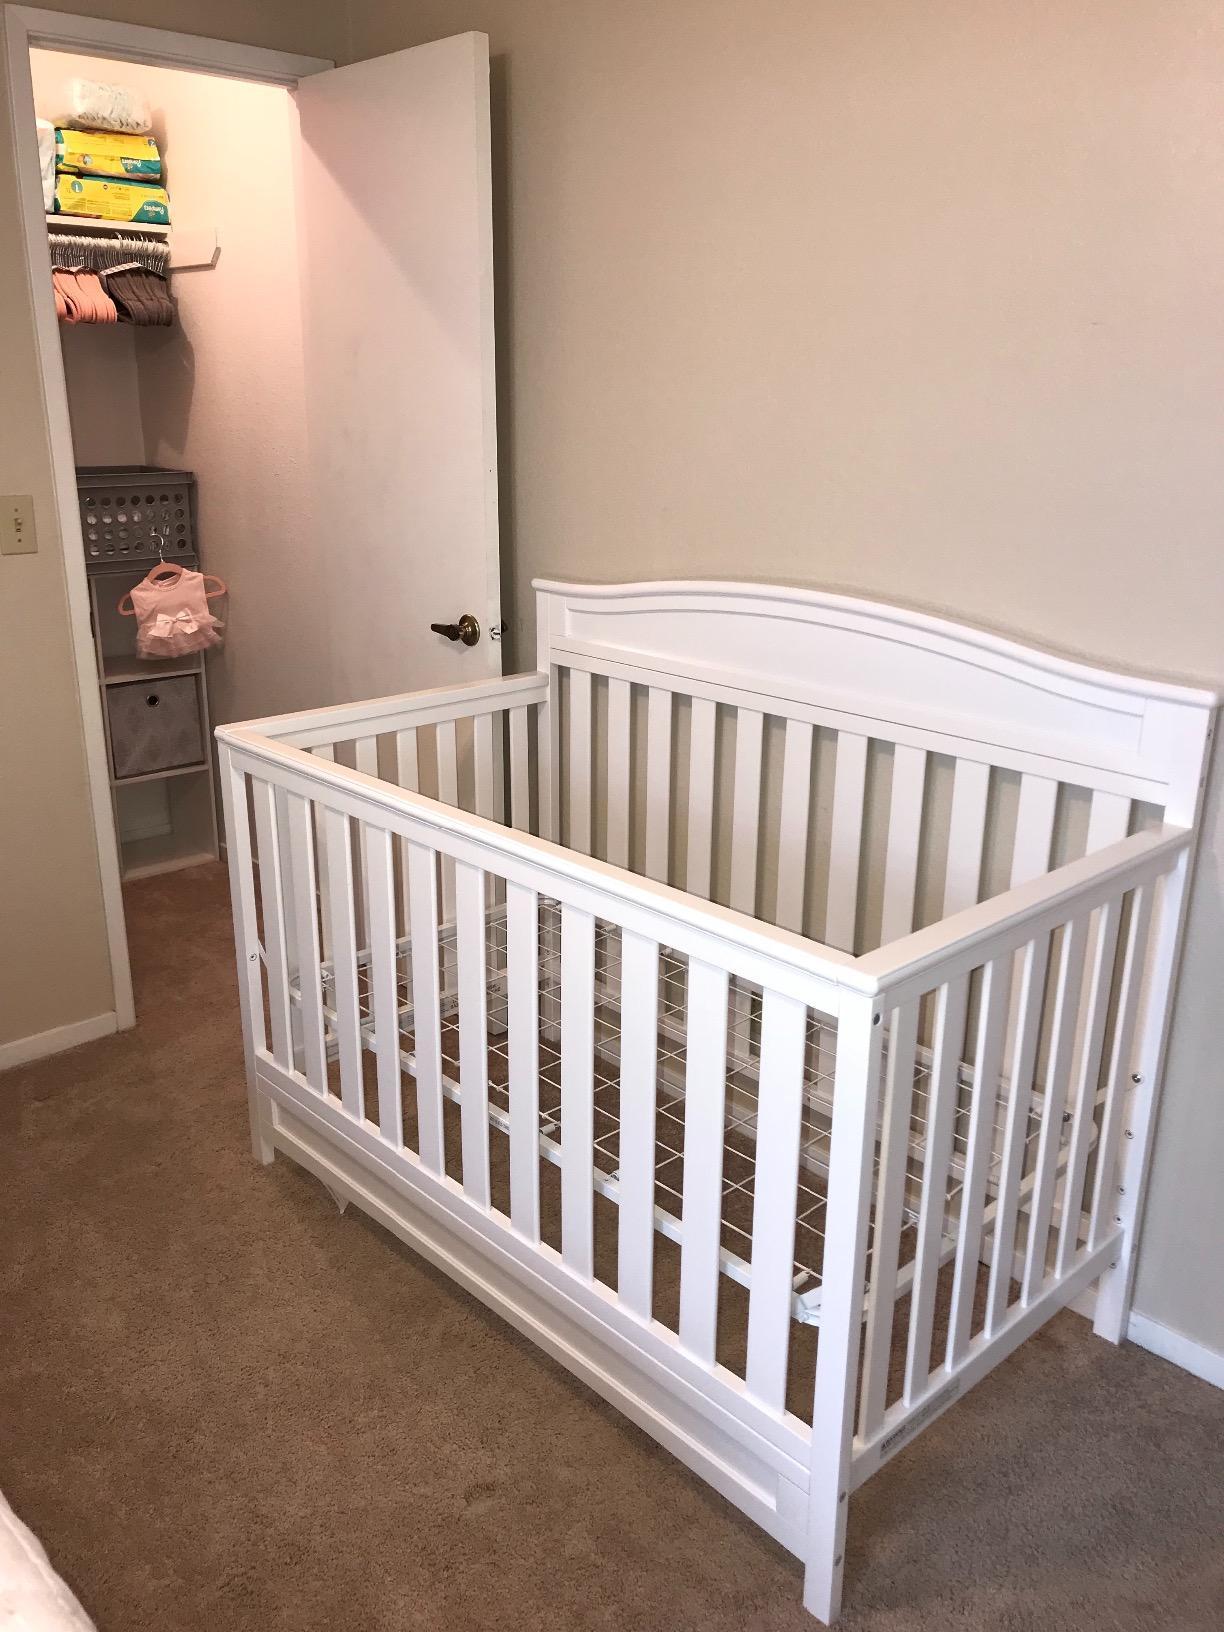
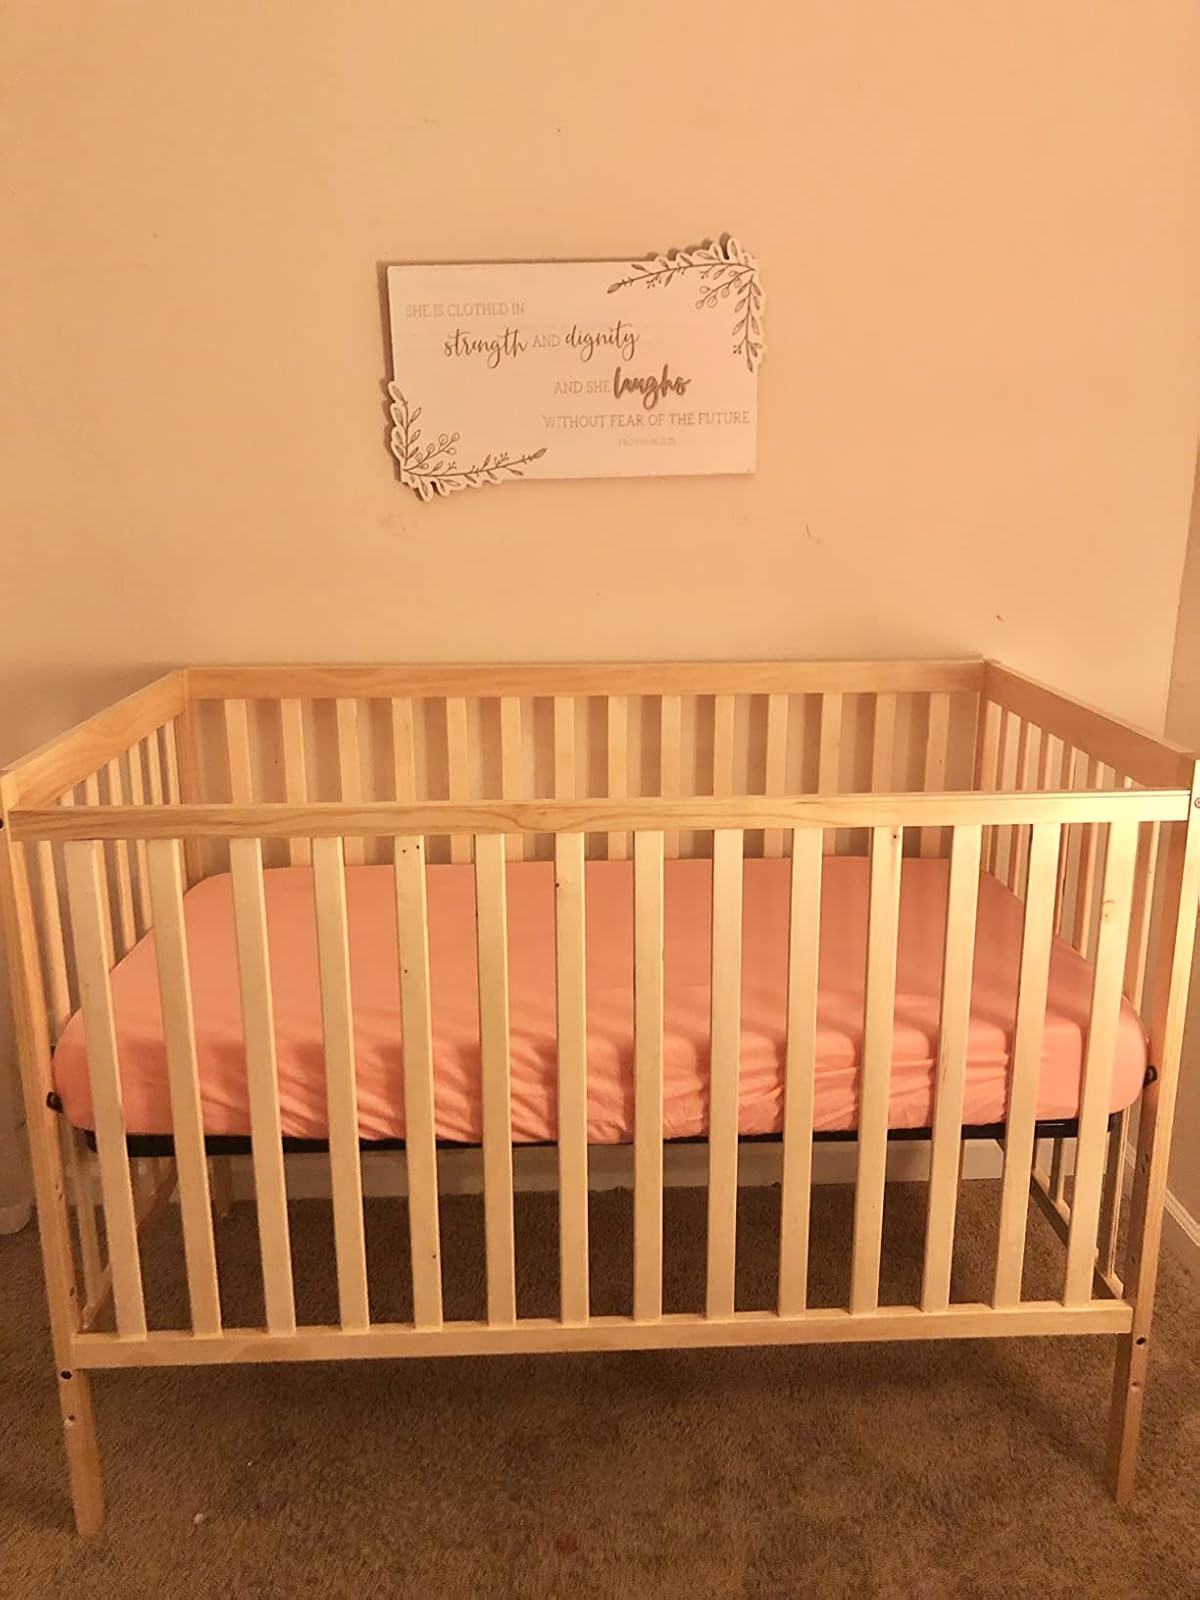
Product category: products_crib
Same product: no